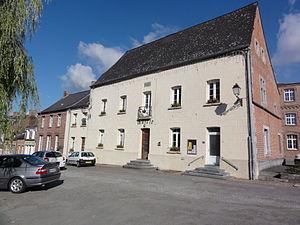
(Nord, Fr) mairie
Maroilles est une commune française située dans le département du Nord, en région Hauts-de-France.